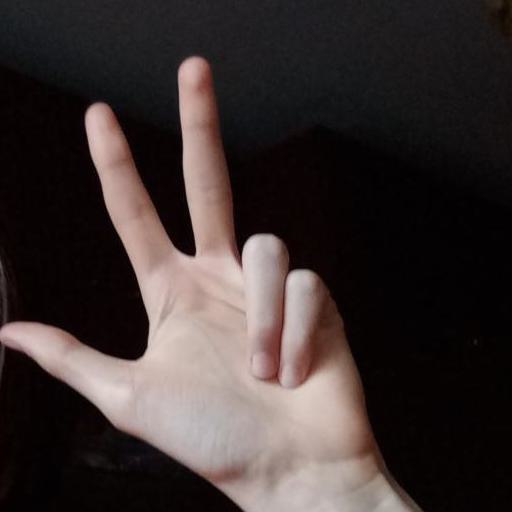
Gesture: three2